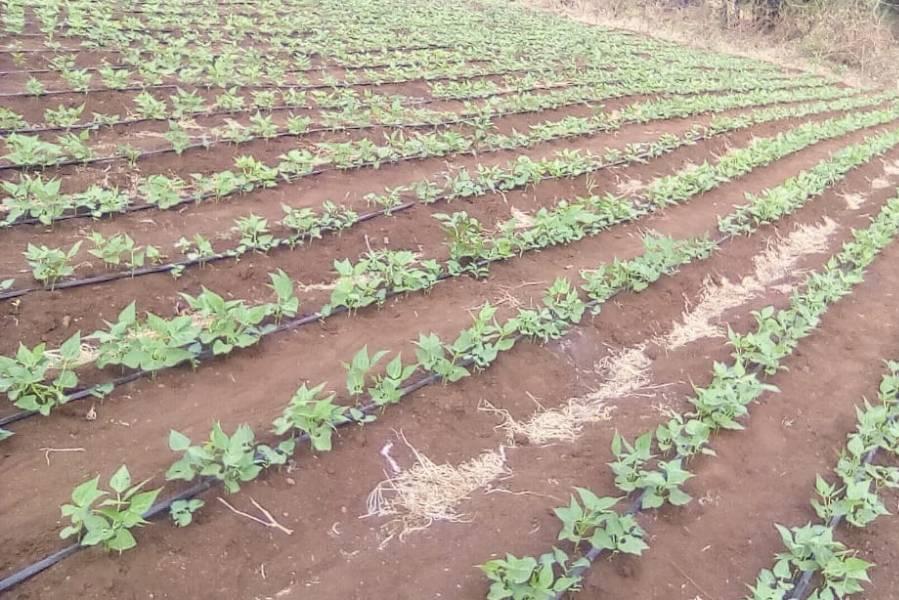
Mfumo bora na wa kisasa wa umwagiliaji, ndiyo chanzo muhimu kinachosaidia ukuaji wa mimea na kustawi katika shamba hili. Ikiwa mfumo huu umekuwa na faida mbalimbali kwa wakulima. Hali ambayo huwasaidia kupata mazao yaliyokuwa bora yanayofaa katika soko.